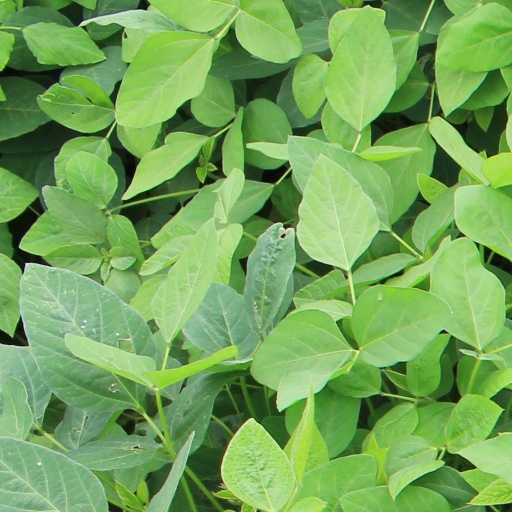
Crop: soybean